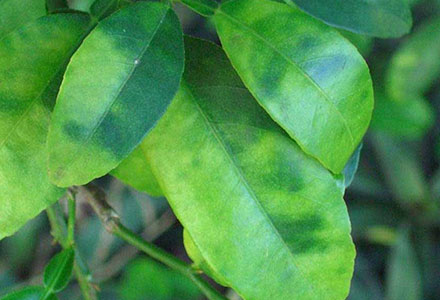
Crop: unknown
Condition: citrus_citrus_greening_disease